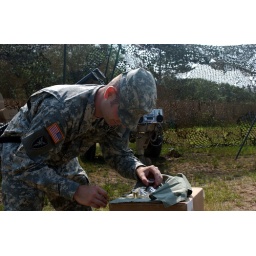
Chaplain Gary Selof conducts a church service in the field during Annual Training in Camp Ripley, Minnesota